Tōbu Kanasaki Station

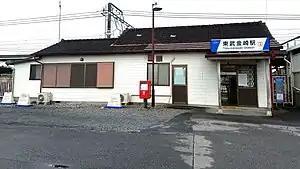
Tōbu-kanasaki Station in August 2021

is a railway station in the city of Tochigi, Tochigi, Japan, operated by the private railway operator Tobu Railway. The station is numbered "TN-15".